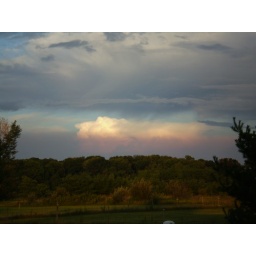
Near our house, I spotted some clouds that had been colored by the afternoon sun. Created by Gwennethy